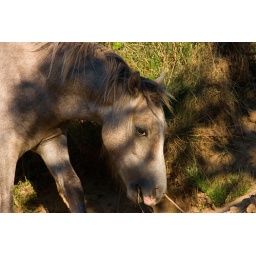
sorry folks. It's a cute pony in dappled sunlight. I'll try not to do it again.